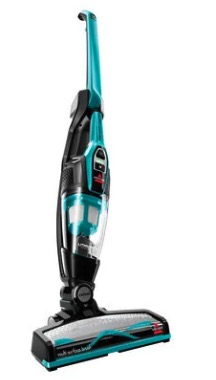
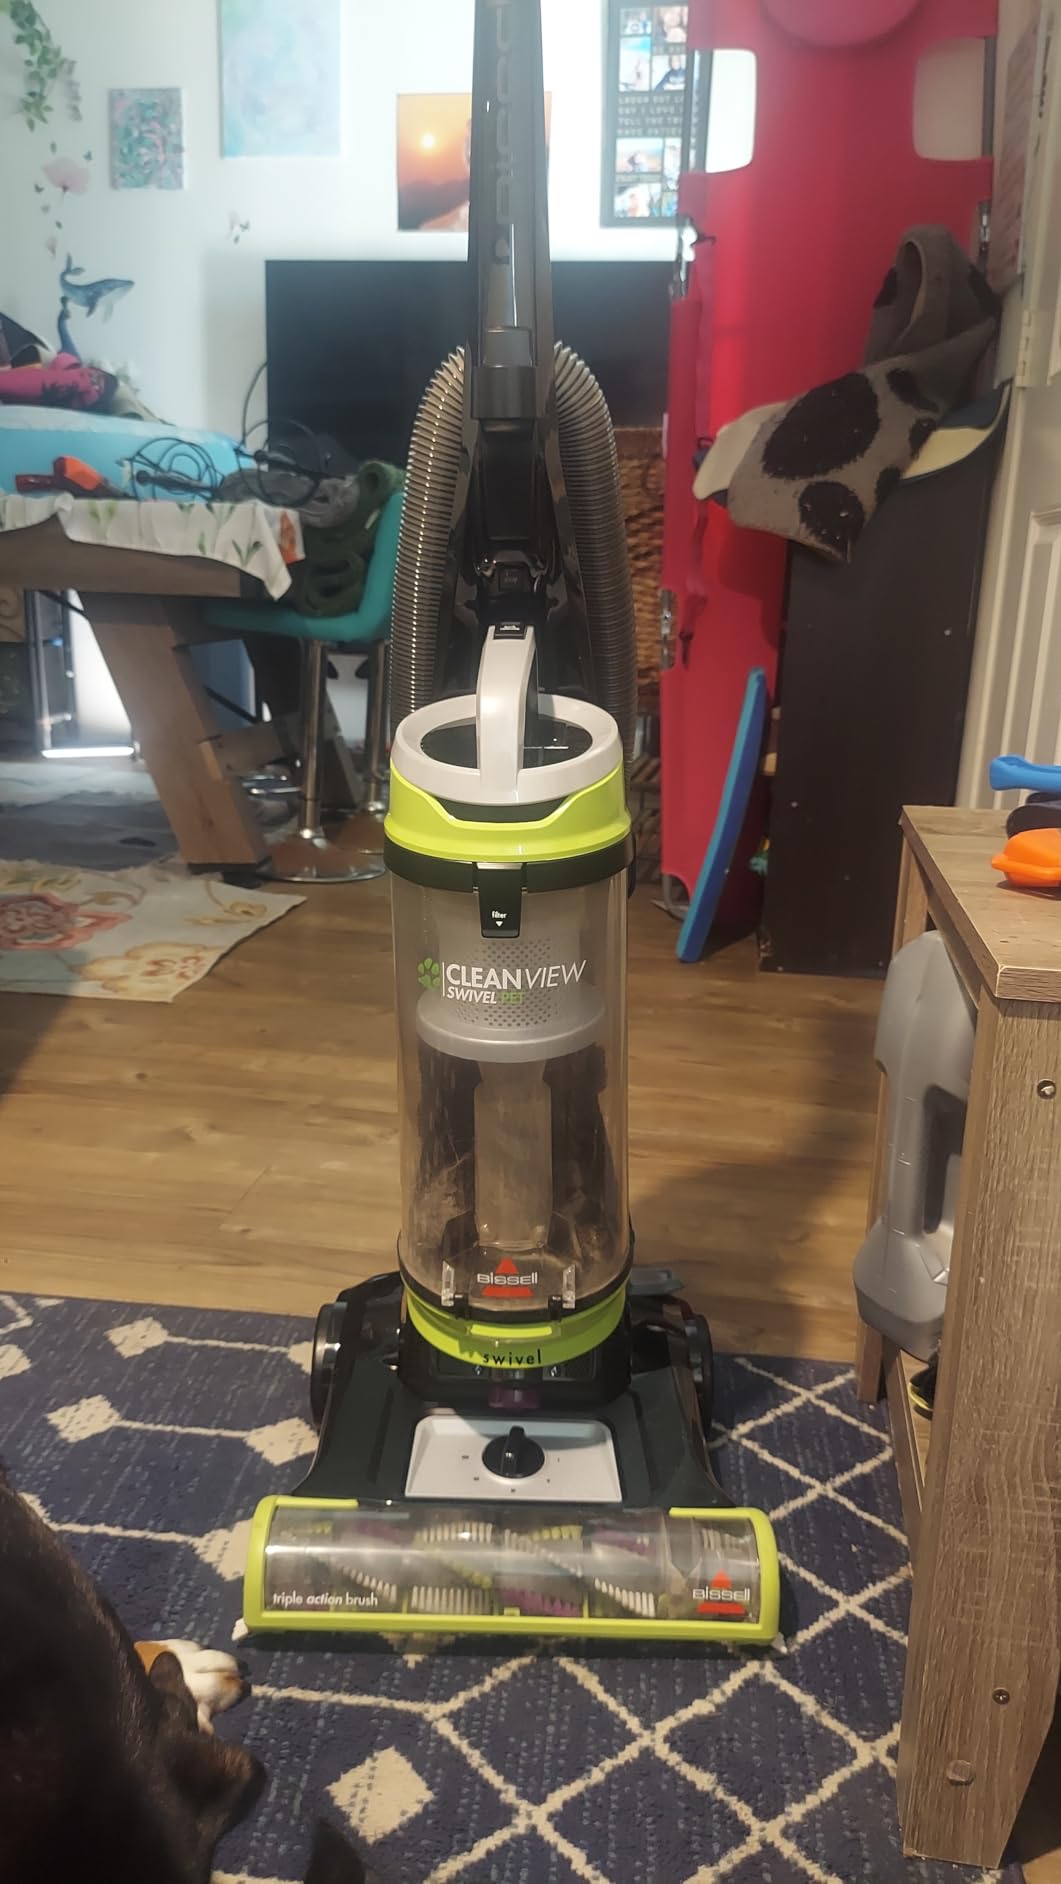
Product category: items_vacuum
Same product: no